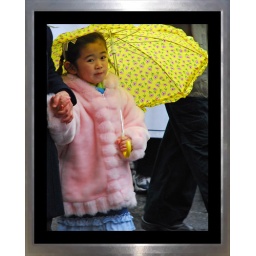
I spotted this cute girl while the rain came down. I like her color cast under the bright yellow umbrella.